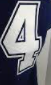
Number: 4